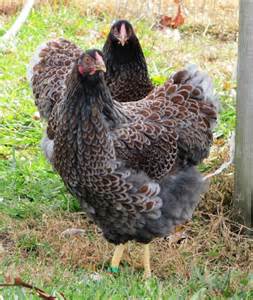
Label: chicken